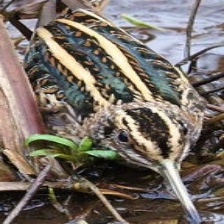
Species: JACK SNIPE
Scientific name: LYMNOCRYPTES MINIMUS